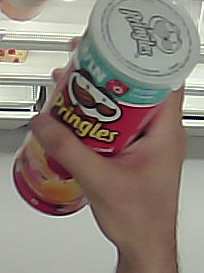
Product: pringles_original